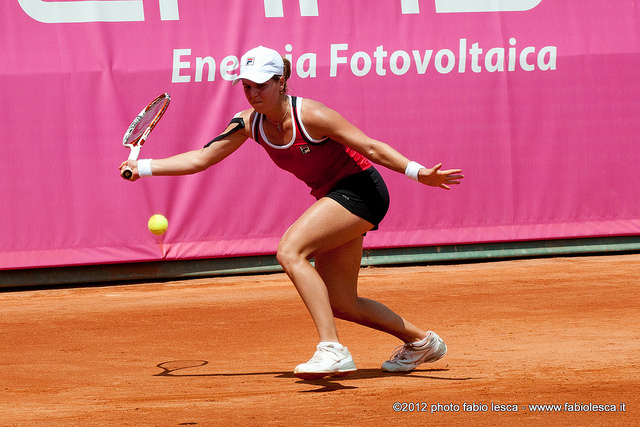
một nữ vận động viên tennis đang xoay người để đánh bóng